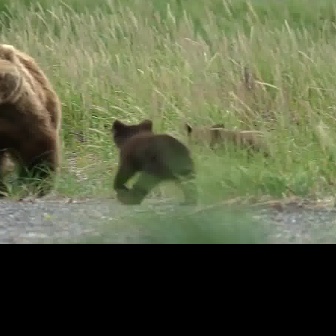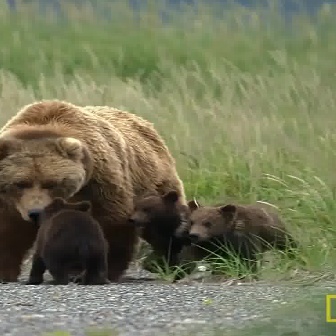
  Please identify the target specified by the bounding box [111,118,198,206] in the first image and locate it in the second image. Return the coordinates in [x_min,y_min,x_max,y_max] format.
Answer: [22,196,110,285]